Debbie Gibson

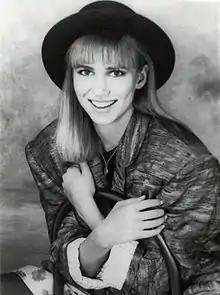
Debbie Gibson in the late 1980s, when her music career began

After Gibson had written and produced her own material for years, a demonstration tape of hers submitted to a radio personality was eventually shared with an executive at Atlantic Records. Solely on the basis of Gibson's original song "Only in My Dreams", she was signed to a development deal and began a promotional tour of club venues throughout the United States.